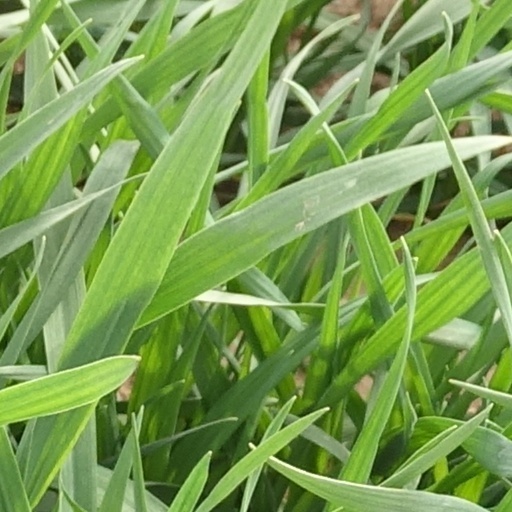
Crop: wheat